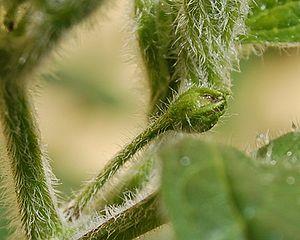
Les trichomes sont de fines excroissances ou appendices chez les plantes et chez certains eucaryotes unicellulaires. On peut citer comme exemple les poils, les poils glandulaires et notamment urticants ou encore des poils qui ont évolué en écailles protectrices. Leurs fonctions semblent souvent être principalement défensives mais ils peuvent aussi protéger certaines plantes d'un froid ou d'une chaleur excessive.